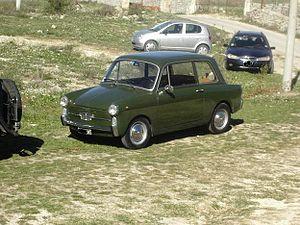
L'Autobianchi Bianchina est une petite voiture urbaine fabriquée par le constructeur italien Autobianchi entre 1957 et 1969.